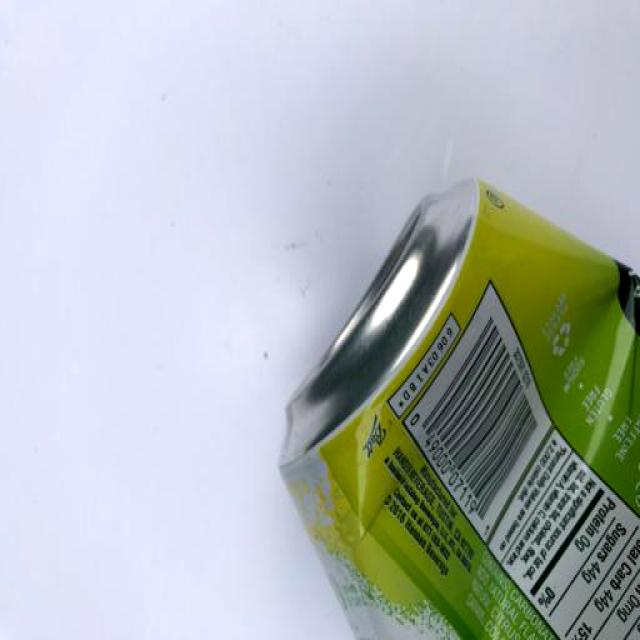
Label: Metal